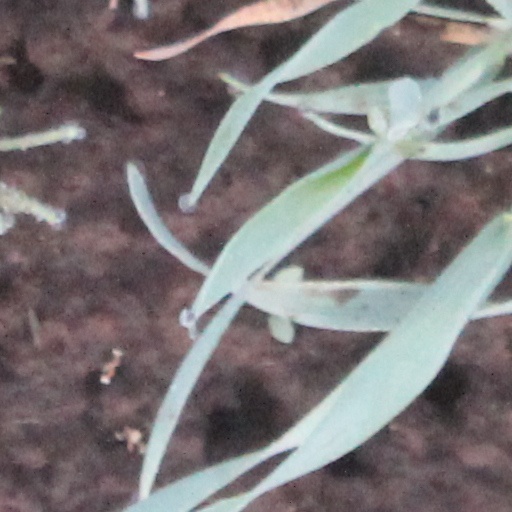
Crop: wheat